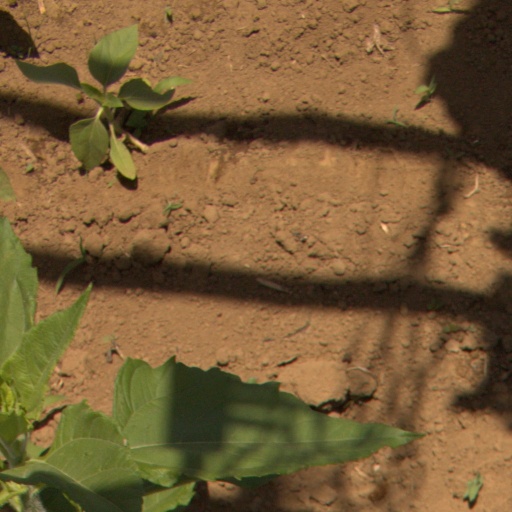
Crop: Jerusalem artichoke